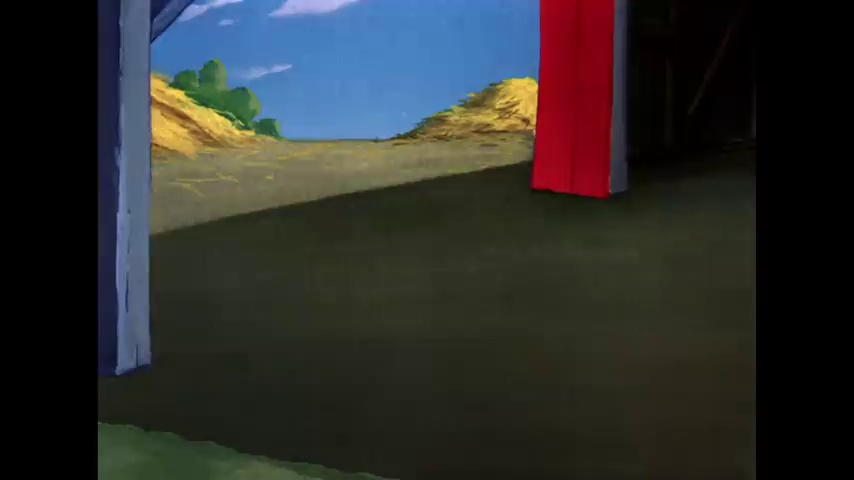
Portrait style: Cartoon Portrait